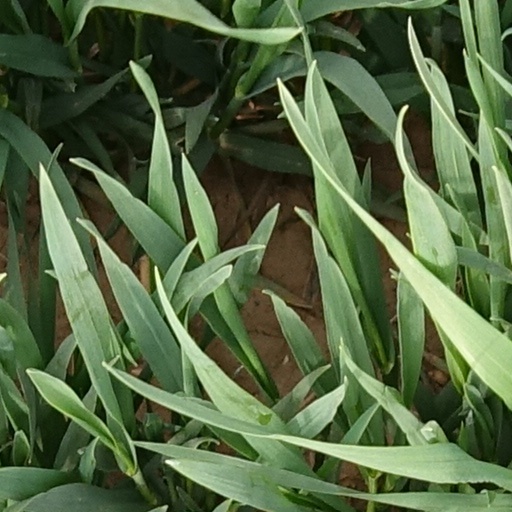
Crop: wheat